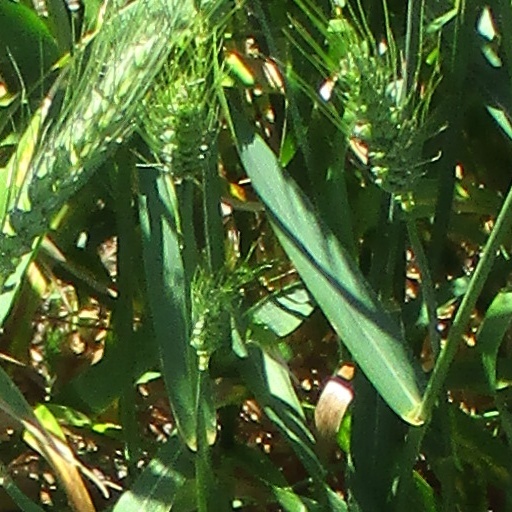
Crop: wheat